Ike Quebec

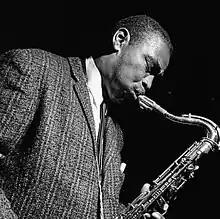

Ike Abrams Quebec (August 17, 1918January 16, 1963) was an American jazz tenor saxophonist. He began his career in the big band era of the 1940s, then fell from prominence for a time until launching a comeback in the years before his death.